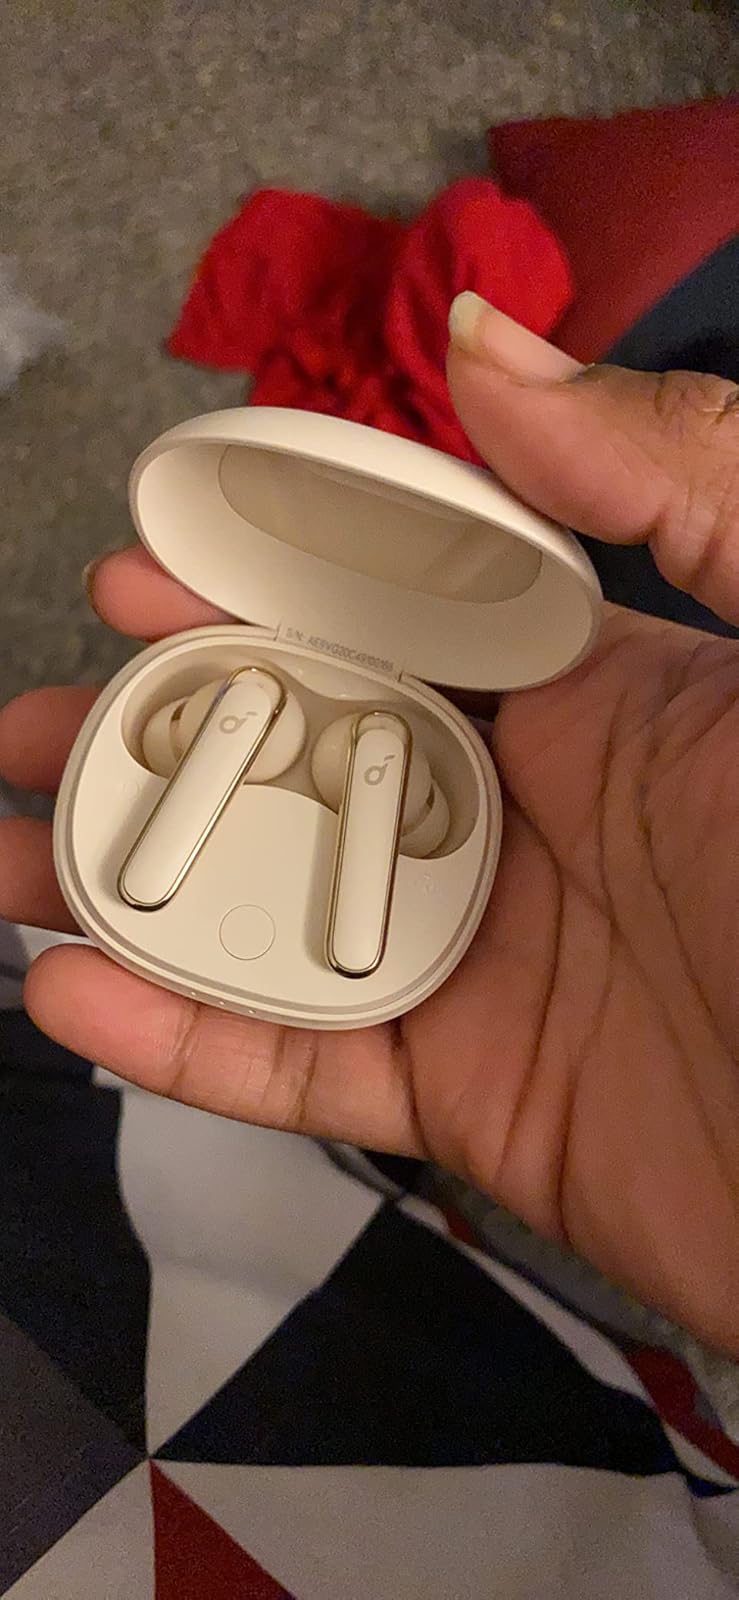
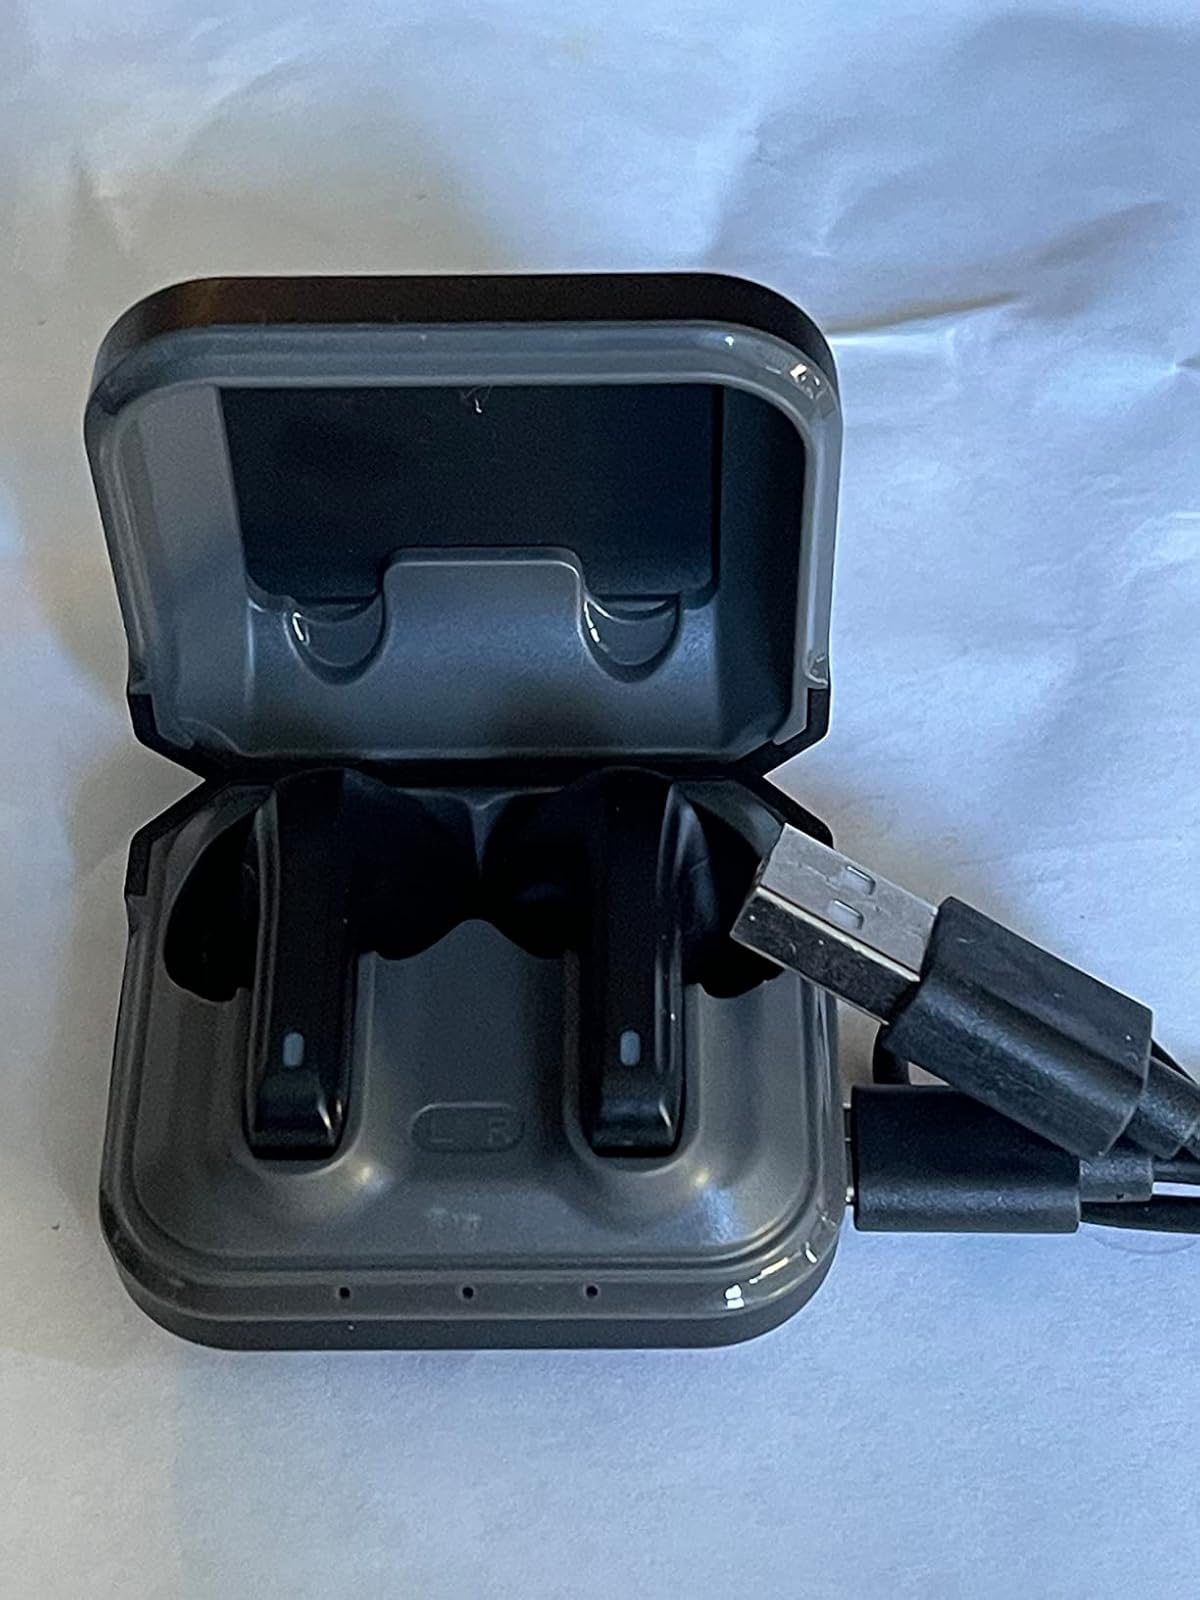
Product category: earbuds
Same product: no